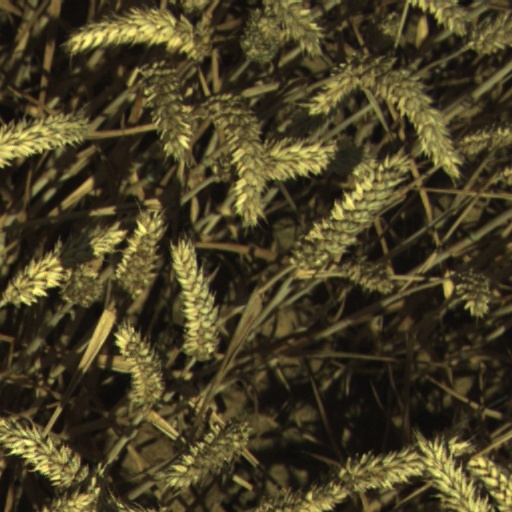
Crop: wheat